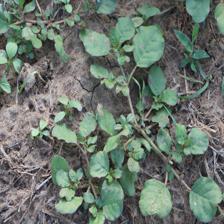
Label: BroadLeafWeed